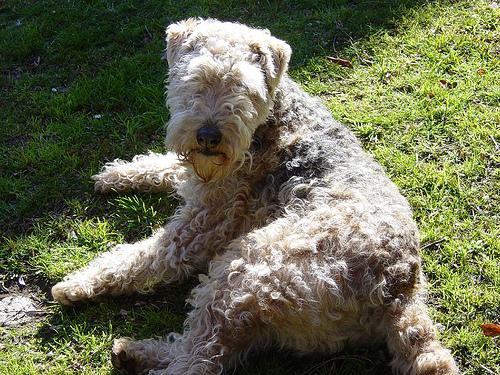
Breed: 216-n000017-Lakeland_terrier